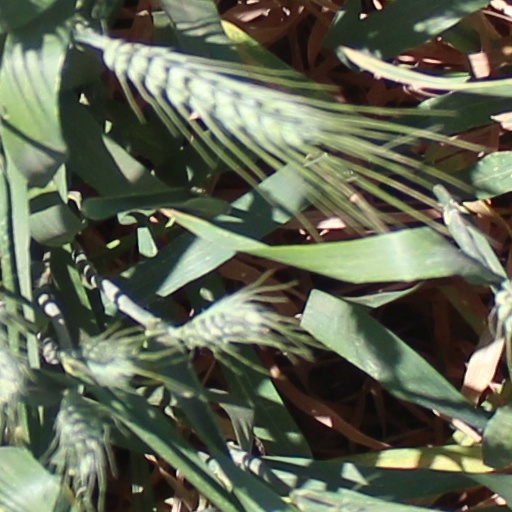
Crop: wheat